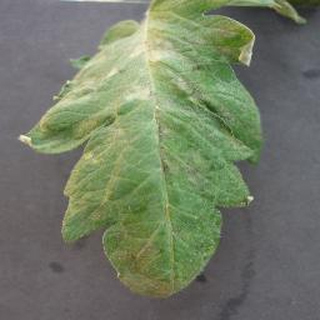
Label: tomato_late_blight